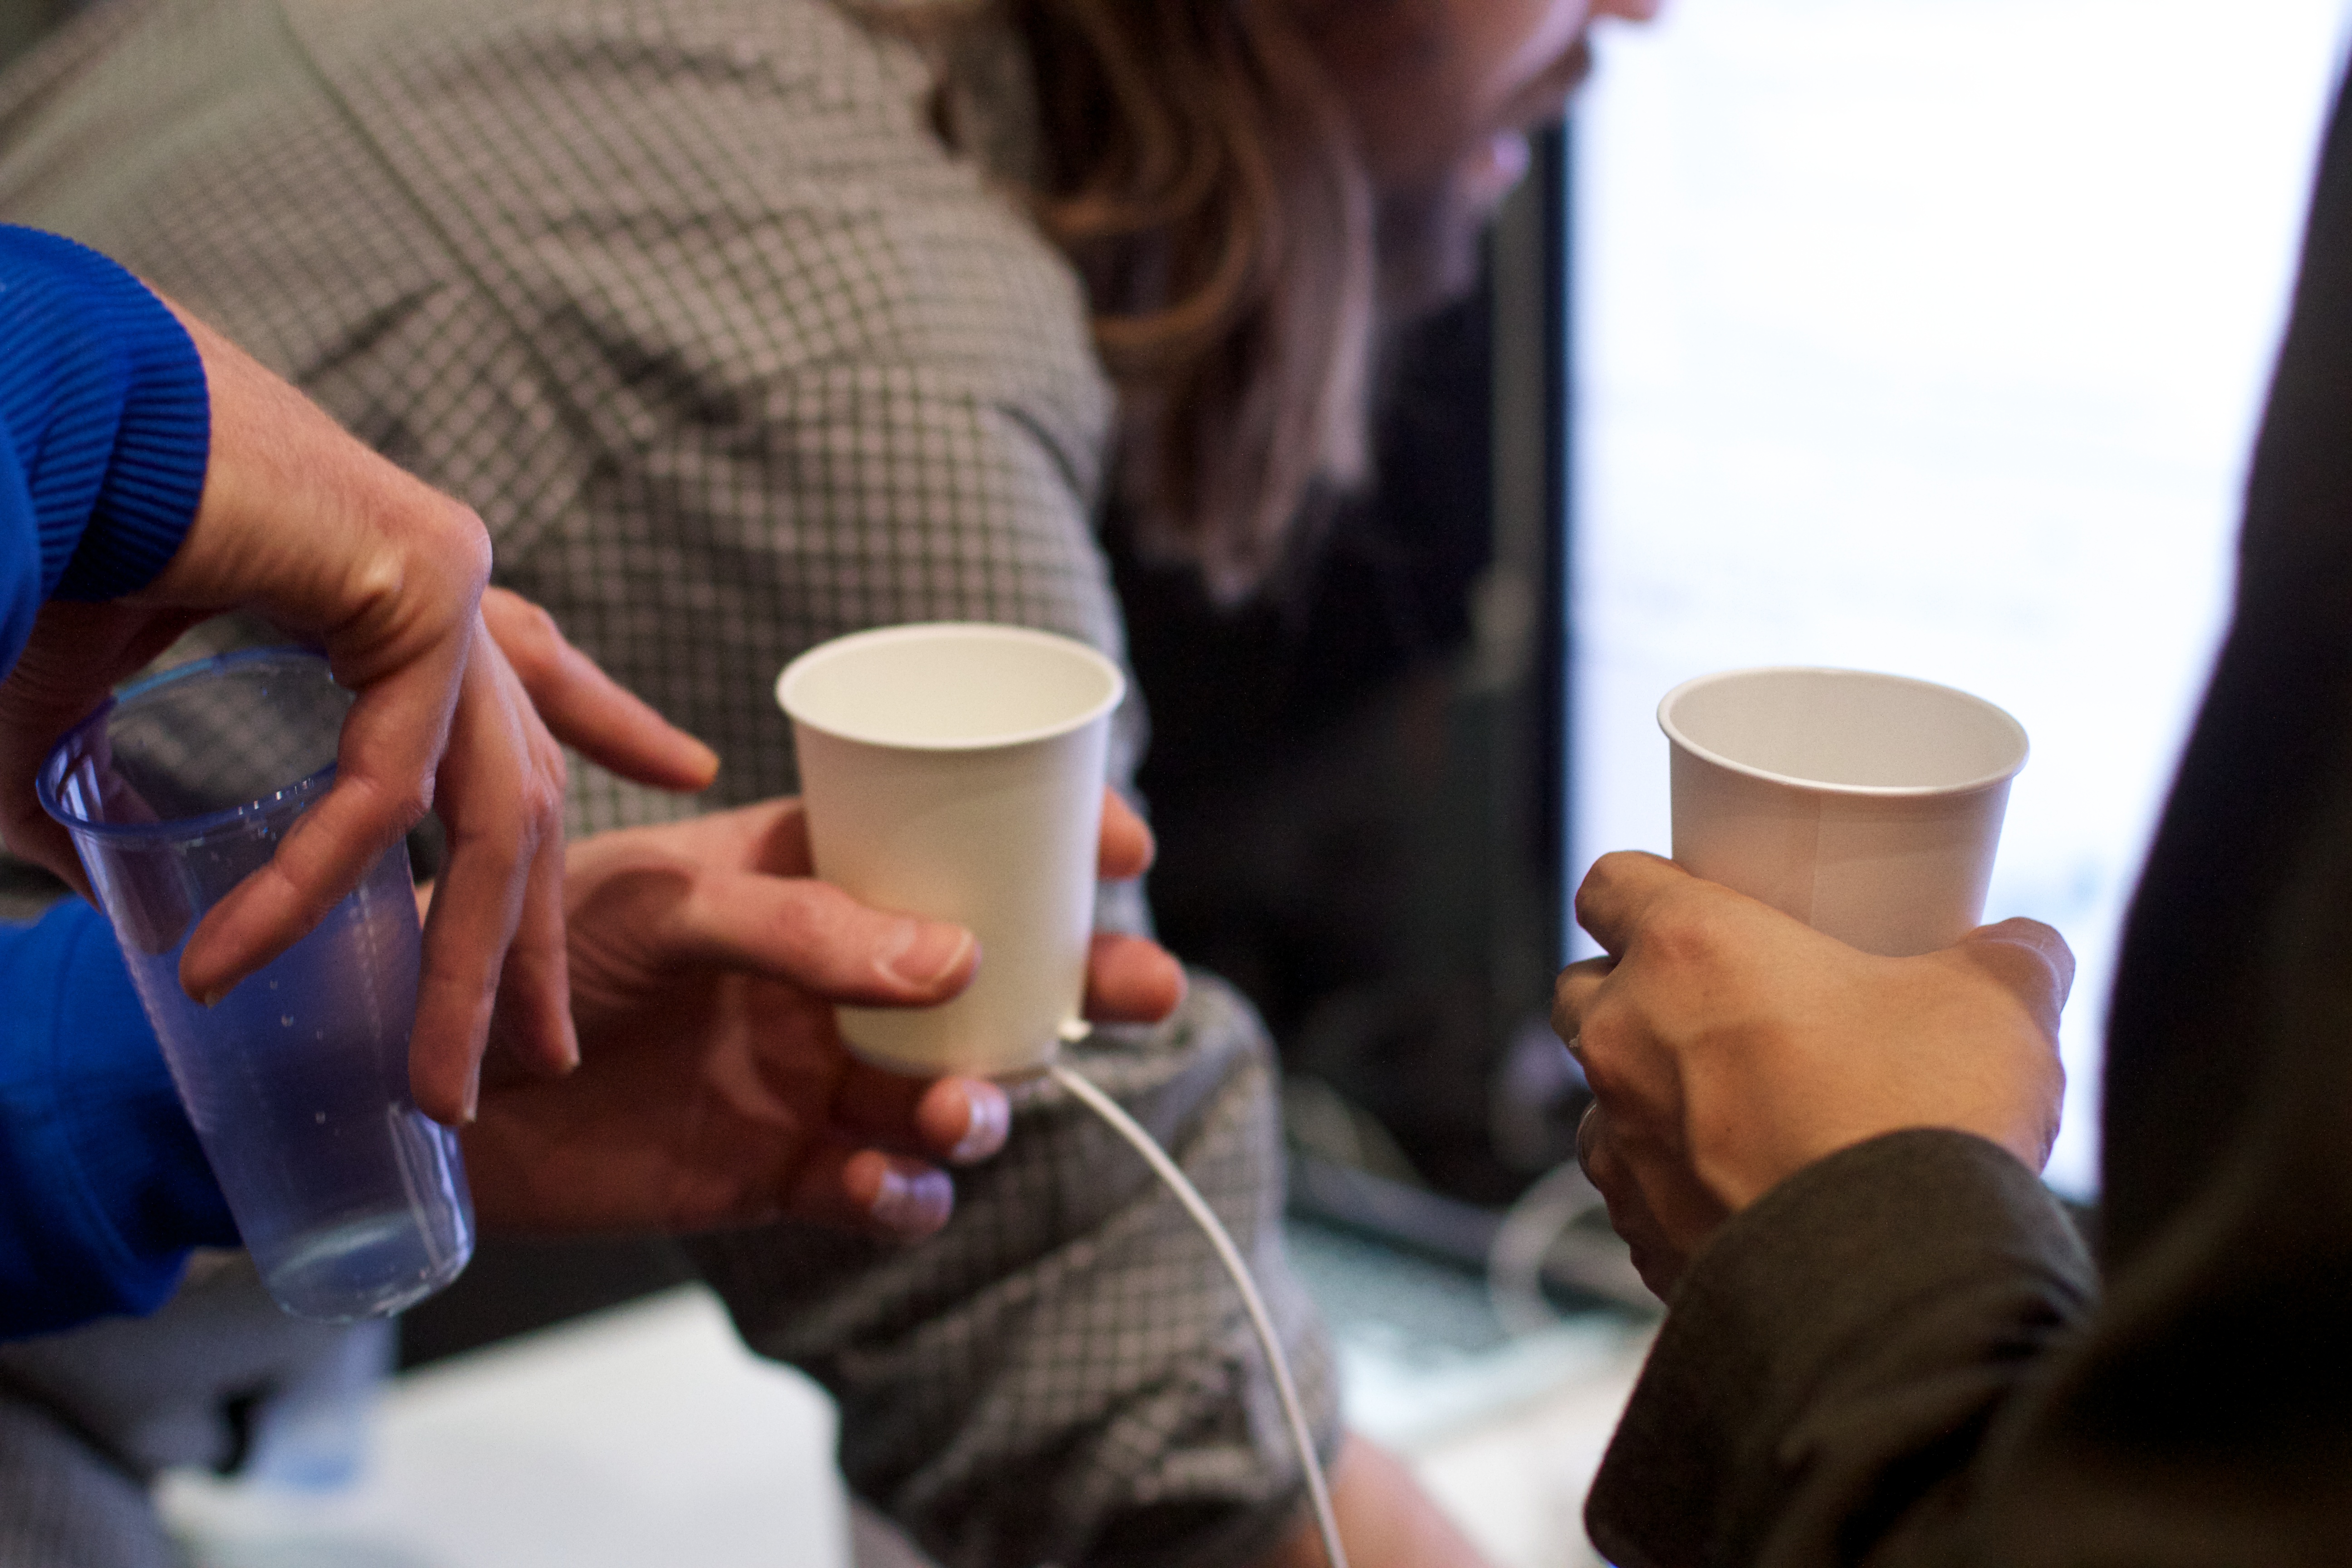
person, mozfest, sense